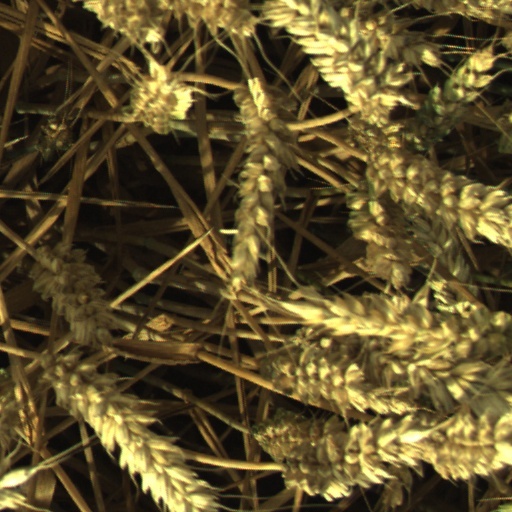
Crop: wheat